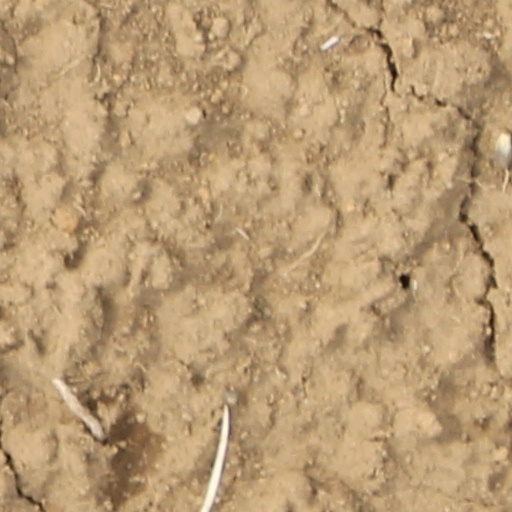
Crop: wheat